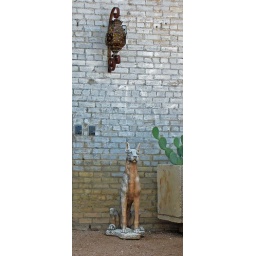
Terra cotta dog standing guard next to entry to apartments in the near south side of San Antonio.